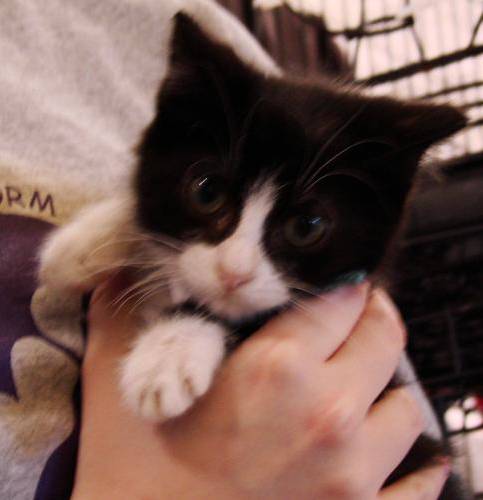
Label: cat